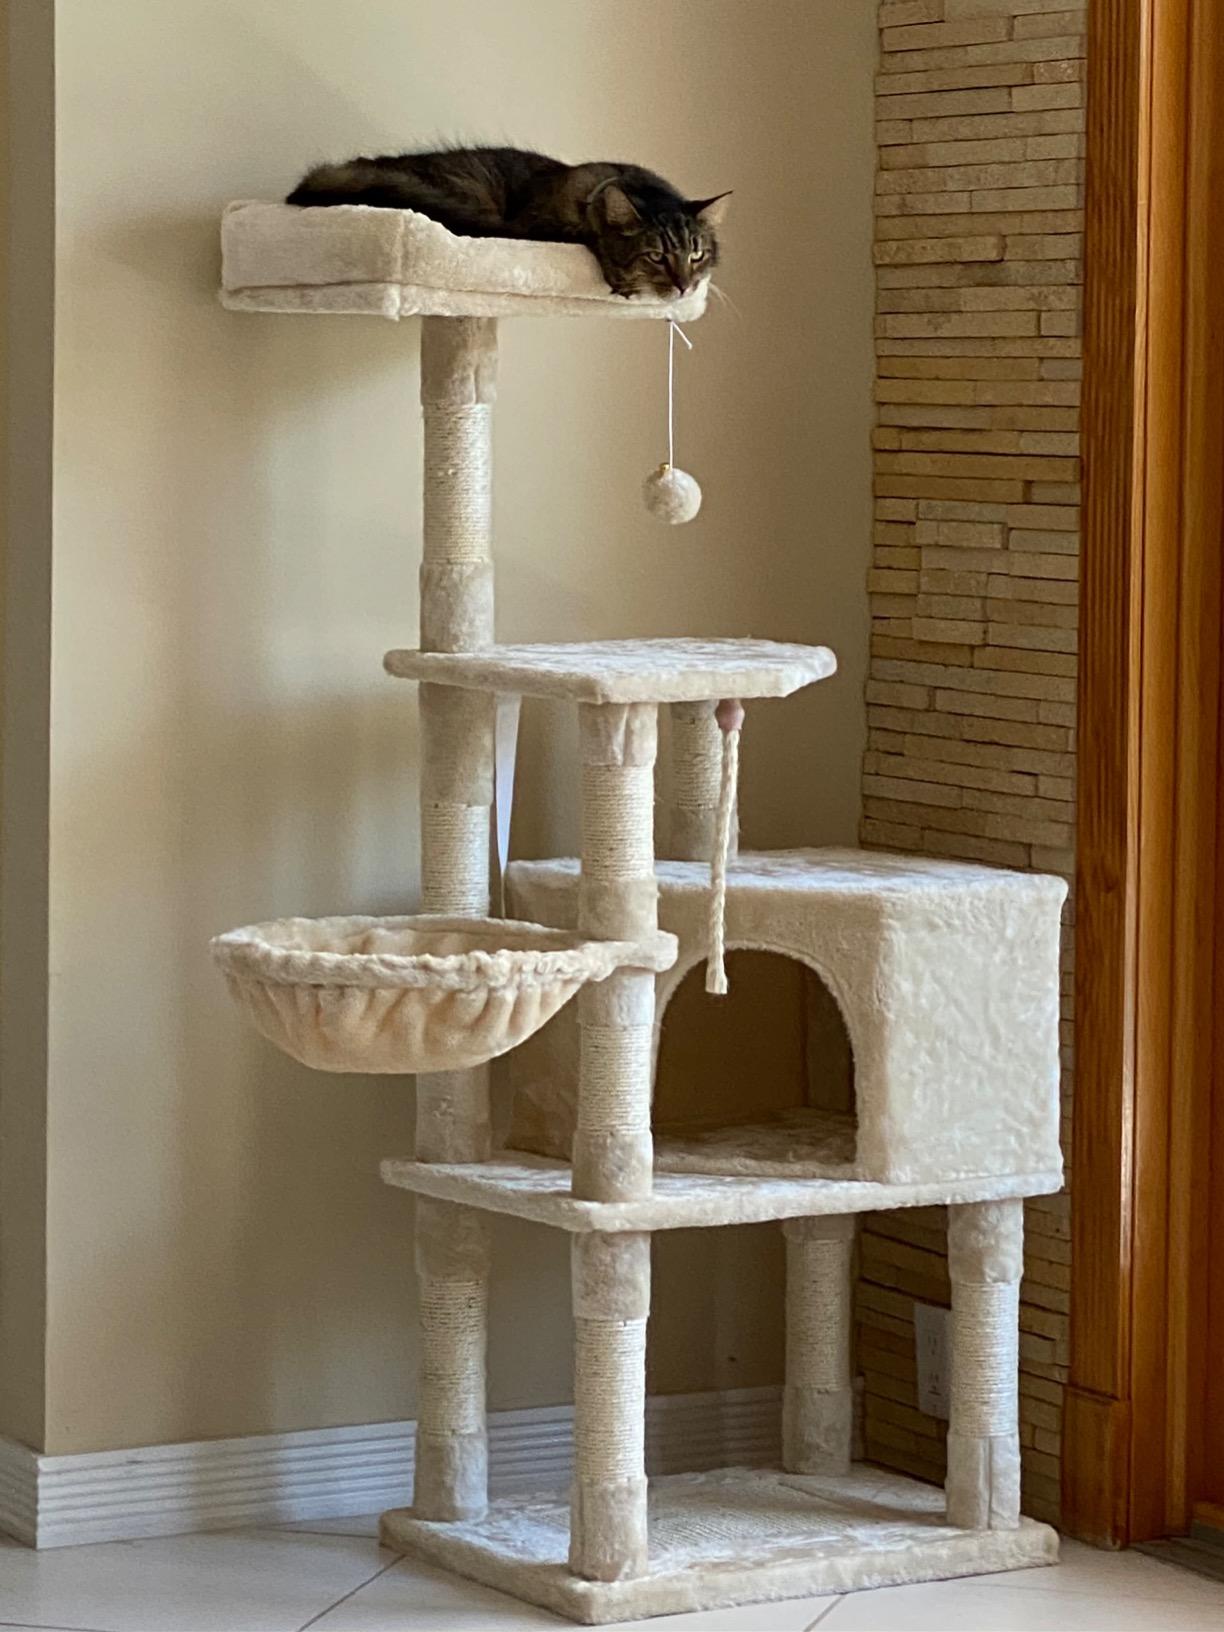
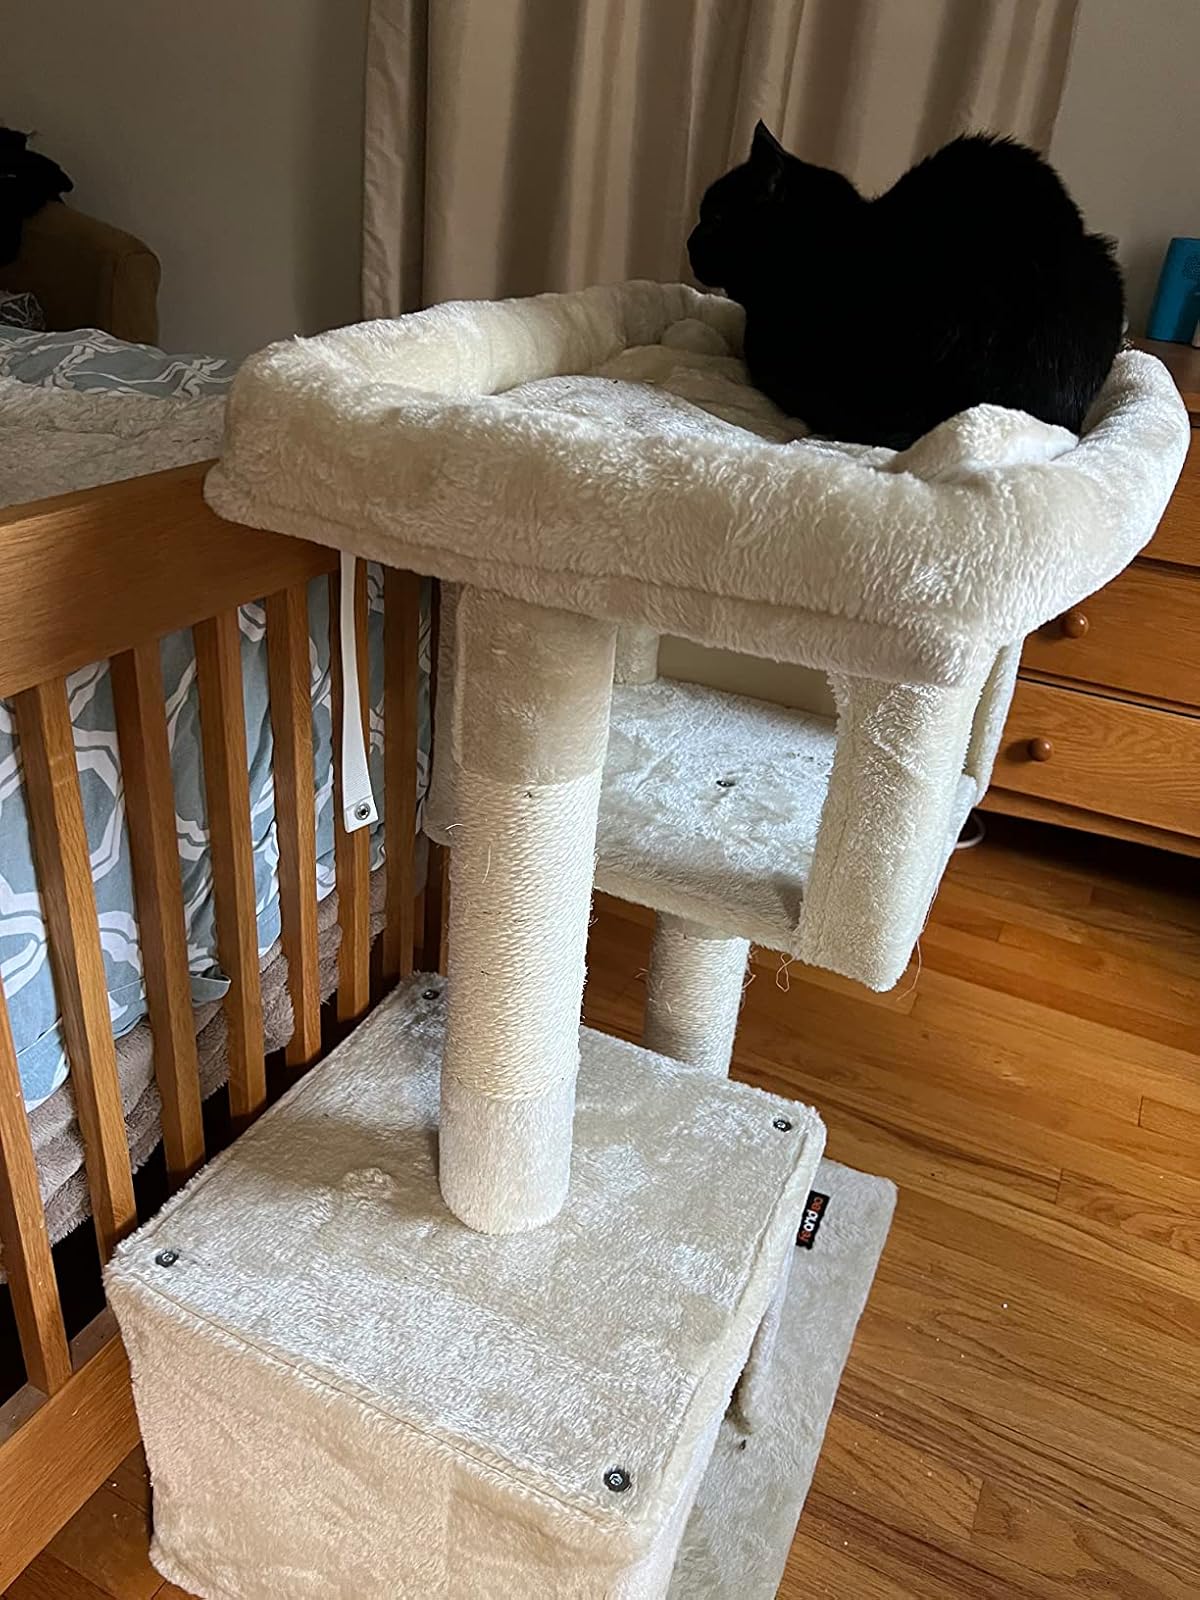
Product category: items_cat tree
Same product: no